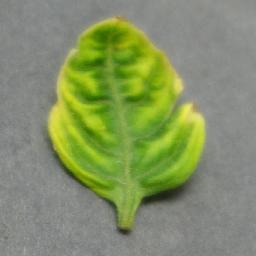
Label: Tomato___Tomato_Yellow_Leaf_Curl_Virus